St. Burchard's Abbey, Würzburg

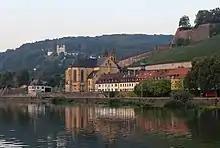
The church at the foot of Marienberg, with the Käppele in the back

In 1663-7, Bishop Johann Philipp von Schönborn had the original west choir, western transept and western tower demolished to make room for a new fortification of the slopes beneath Marienberg Fortress and a shipping canal. At that time the interior of the east choir and east transept was finished, the work having been repeatedly interrupted by war.